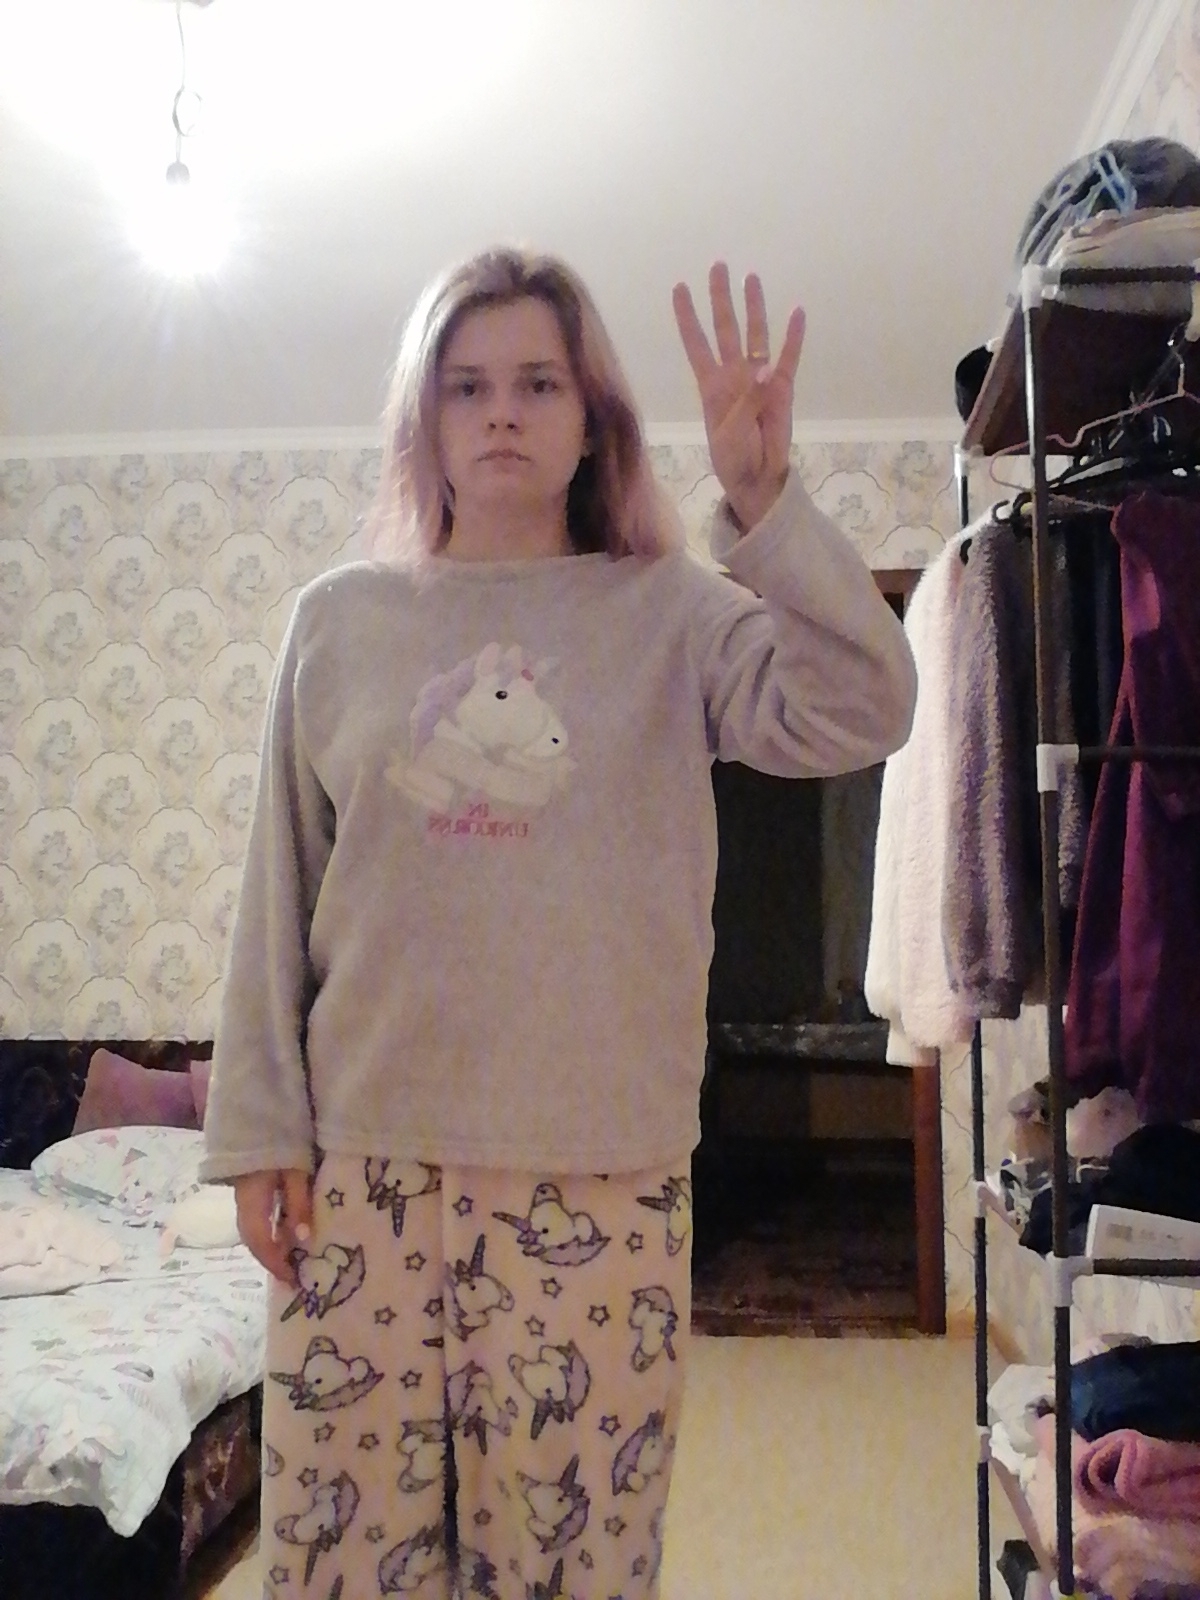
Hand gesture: four